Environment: lab
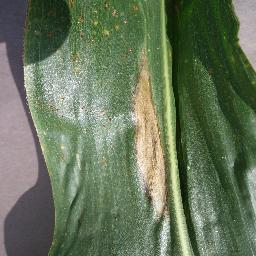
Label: northern_corn_leaf_blight